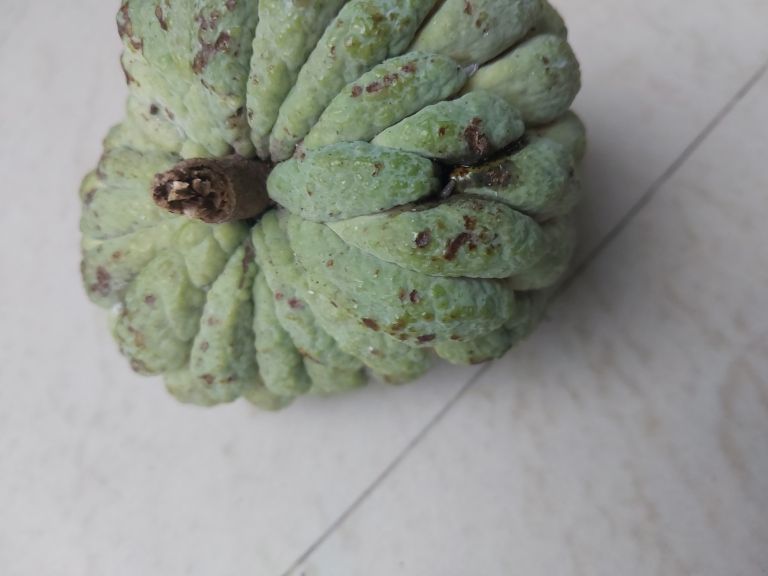
Disease label: Athracnose